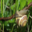
Label: snail